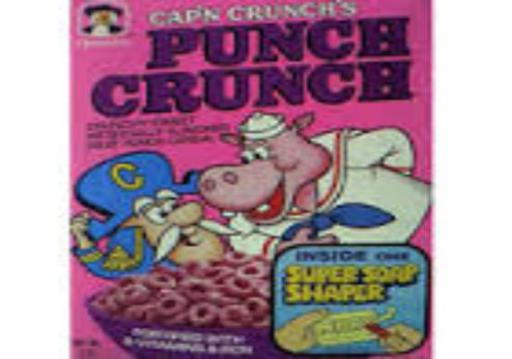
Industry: Food